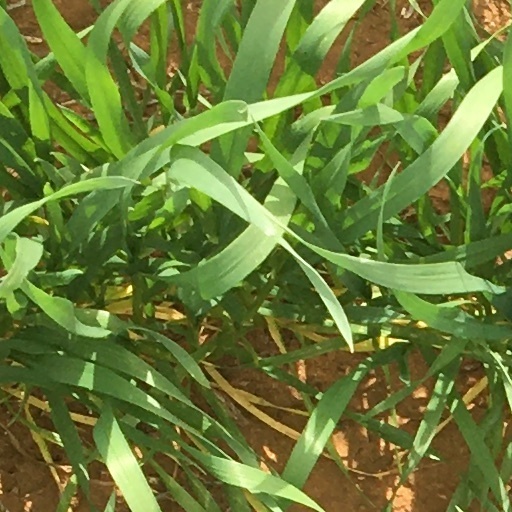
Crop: wheat